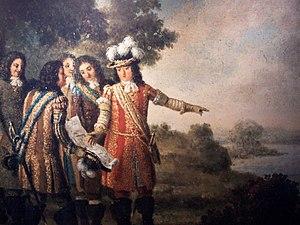
Karlskrona est une ville située sur la côte sud de la Suède, dispersée sur plusieurs îles de l'archipel du Blekinge. Elle est le chef-lieu de la commune de Karlskrona et du comté de Blekinge, et est habitée par 35 212 personnes.
La bataille d'Öland est livrée le 1ᵉʳ juin 1676 en mer Baltique, au sud-est de l'île d'Öland. Elle oppose une flotte alliée dano-hollandaise, commandée par l'amiral néerlandais Cornelis Tromp, à la flotte suédoise, sous les ordres du baron Lorentz Creutz, et prend fin avec la victoire de la flotte alliée. La bataille entre dans le cadre de la guerre de Scanie, livrée pour la suprématie du sud de la Baltique. La Suède a un besoin urgent de faire venir des renforts dans ses possessions allemandes, tandis que le Danemark cherche à faire débarquer une armée en Scanie pour ouvrir un front sur le sol suédois.